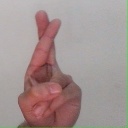
अक्षर: र